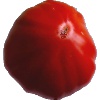
Label: Tomato 3